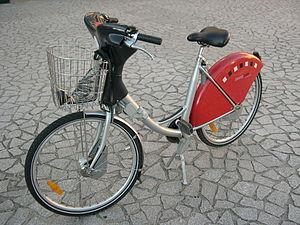
Un Vélo'v à Lyon
Cyclocity est un système, en partie breveté, de vélos en libre-service développé et commercialisé par JCDecaux. Cyclocity est aussi le nom de la filiale de JCDecaux chargée du développement et de l'exploitation de ce système.
Vélo'v désigne un système de vélos en libre-service mis en place dans la métropole de Lyon et géré par l'entreprise JCDecaux depuis le 19 mai 2005. C'est le nom sous lequel JCDecaux exploite son système Cyclocity à Lyon et Villeurbanne.